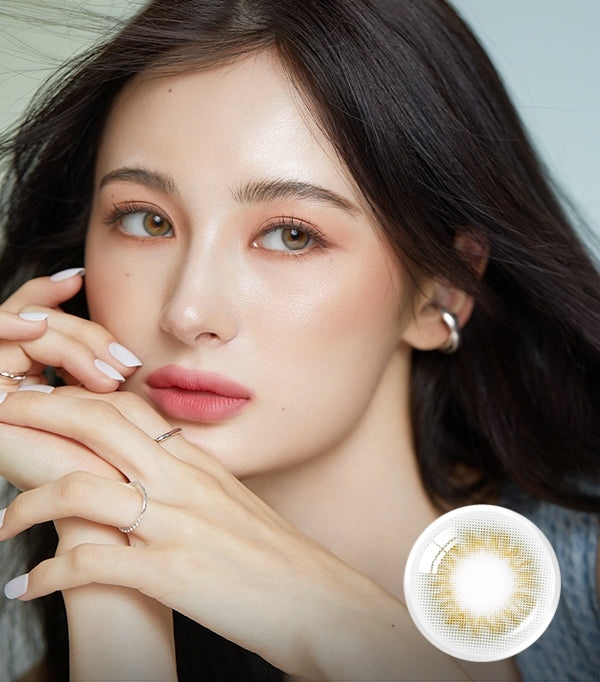
Olens Scandi Gray Monthly Contact Lenses (2 Pack)
.wrapper { display: flex; flex-wrap: wrap; gap: 20px; align-items: flex-start; margin-bottom: 20px; } .paragraphic { flex: 1 1 100%; } table { max-width: 100%; flex: 1 1 100%; margin-bottom: 20px; } @media (min-width: 768px) { .paragraphic { flex: 1 1 40%; } table { flex: 1 1 40%; margin-left: auto; margin-right: 0; } } table.product-specs { text-align: left; } th { padding-left: 10px; } OLENS Scandi Gray Monthly Step into a world where every glance tells a story with OLENS Scandi Gray Monthly Contact Lenses. Envision waking up to eyes bathed in a captivating medium-dark gray that transitions to a warm brown halo at the center—evoking the serene depth of misty morning skies. Meticulously engineered from HEMA polymer with 40% water content, these monthly disposables cradle your eyes in lasting hydration and lightness from dawn until dusk. The 3tone gradient pattern flows seamlessly across the lens surface, creating a natural no-edge appearance that merges with your iris for an effortlessly authentic look. Feel the subtle confidence boost as the 11.9mm graphic diameter and 14.2mm overall sizing enhance your eyes’ natural beauty without overt spotlighting. With an 8.6 mm base curve tailored to most eye shapes, unexpected comfort becomes your constant companion. Each 2-lens pack carries you through 30 days of worry-free wear no daily cleaning routines, just slip in and embrace life’s moments. Available in prescriptions from -0.00 to -8.00 to suit your vision needs. While these lenses lack UV filtering, pairing them with chic sunglasses offers both style and sun protection. Whether you’re commanding the boardroom, enjoying coffee with friends, or dancing under city lights, Scandi Gray Monthly ensures your gaze remains expressive and inviting. The cost-effective two-pack system means you can experiment with confidence, replacing your lenses monthly for optimal hygiene and freshness. Fall in love with your new look and watch as compliments follow you from the office to after-hours gatherings. Manufactured to the highest standards in South Korea and celebrated by users for its realistic iris effect, Scandi Gray Monthly invites you to discover the allure of natural-looking colored contacts. Dare to captivate let your eyes do the talking. Brand OLENS Base Curve 8.6 Diameter 14.2mm Replacement Schedule Monthly Disposable Graphic Diameter (G.DIA) 11.9mm Material HEMA Water Content 40% UV Protection No Origin South Korea
Brand: Olens
Category: Health & Beauty > Personal Care > Vision Care > Contact Lens Care > Contact Lenses > Monthly Contact Lenses